Nevus

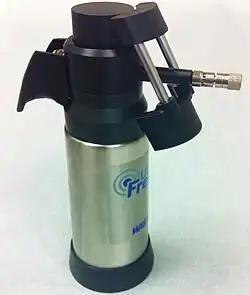
Cryotherapy

The management of a nevus depends on the specific diagnosis, however, the options for treatment generally include the following modalities: